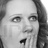
Emotion: surprise